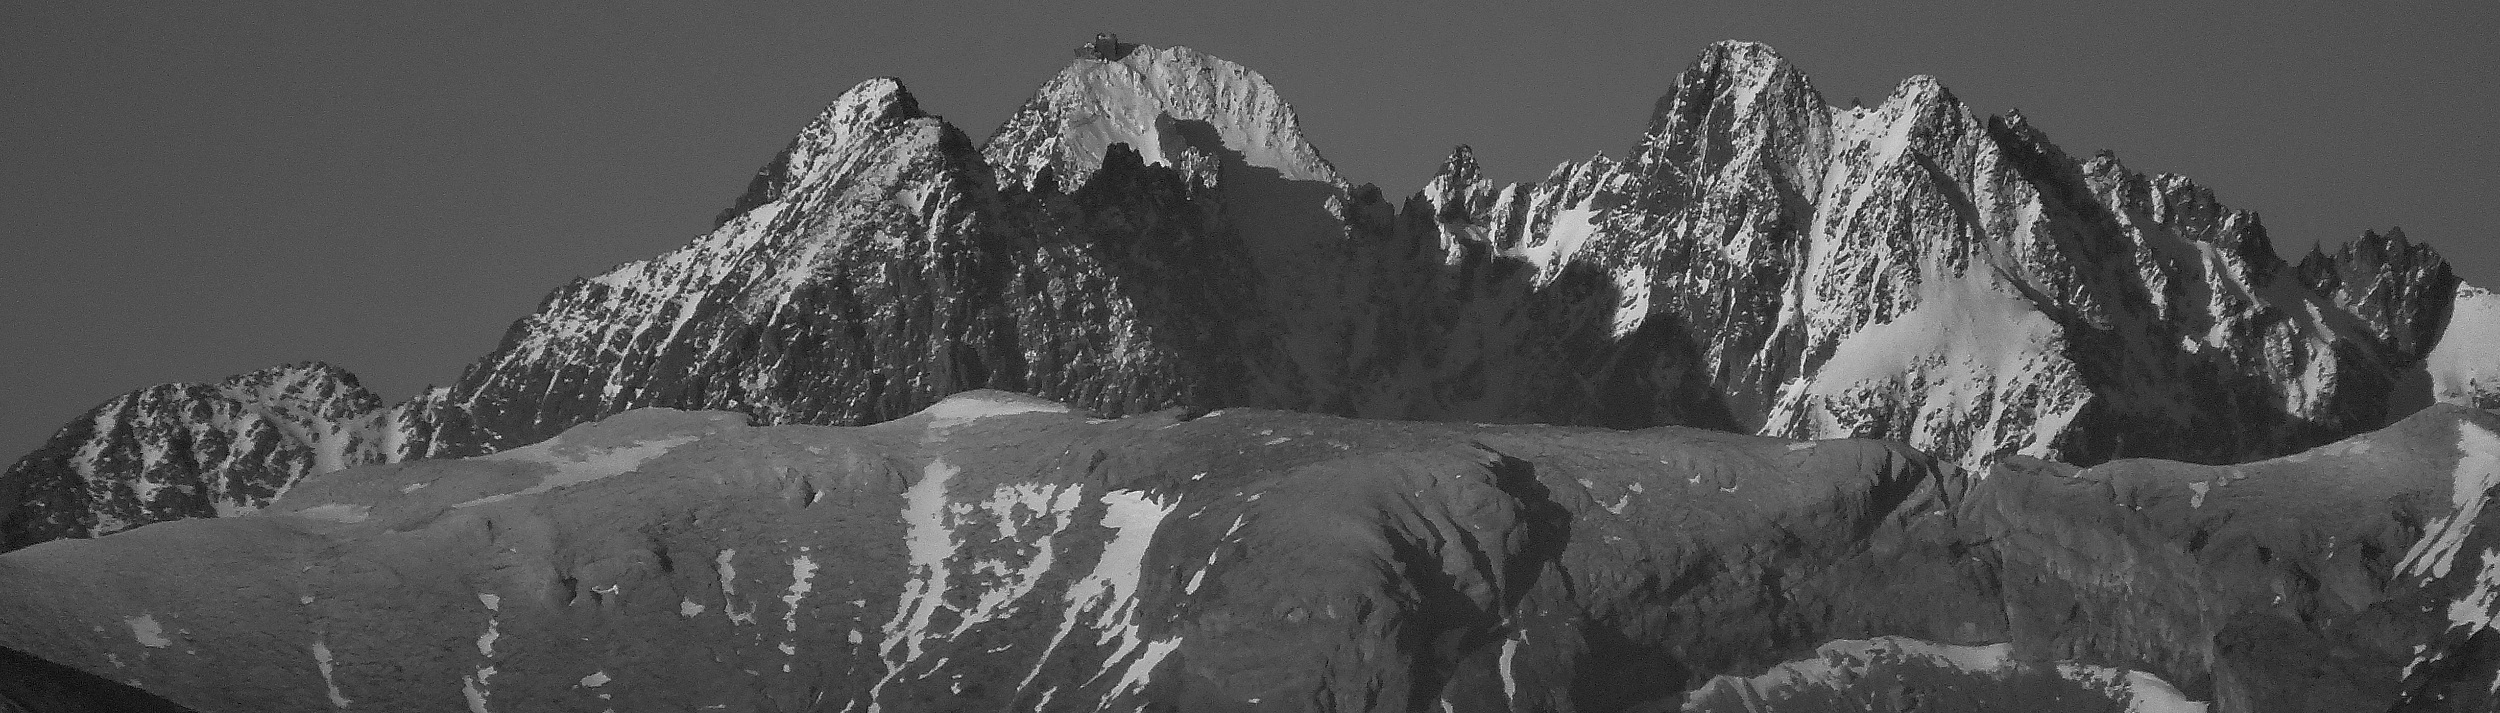
landscape, nature, rock, mountain, snow, winter, black and white, formation, ice, monochrome, mountains, the national park, tatry, the high tatras, monochrome photography, mountainous landforms